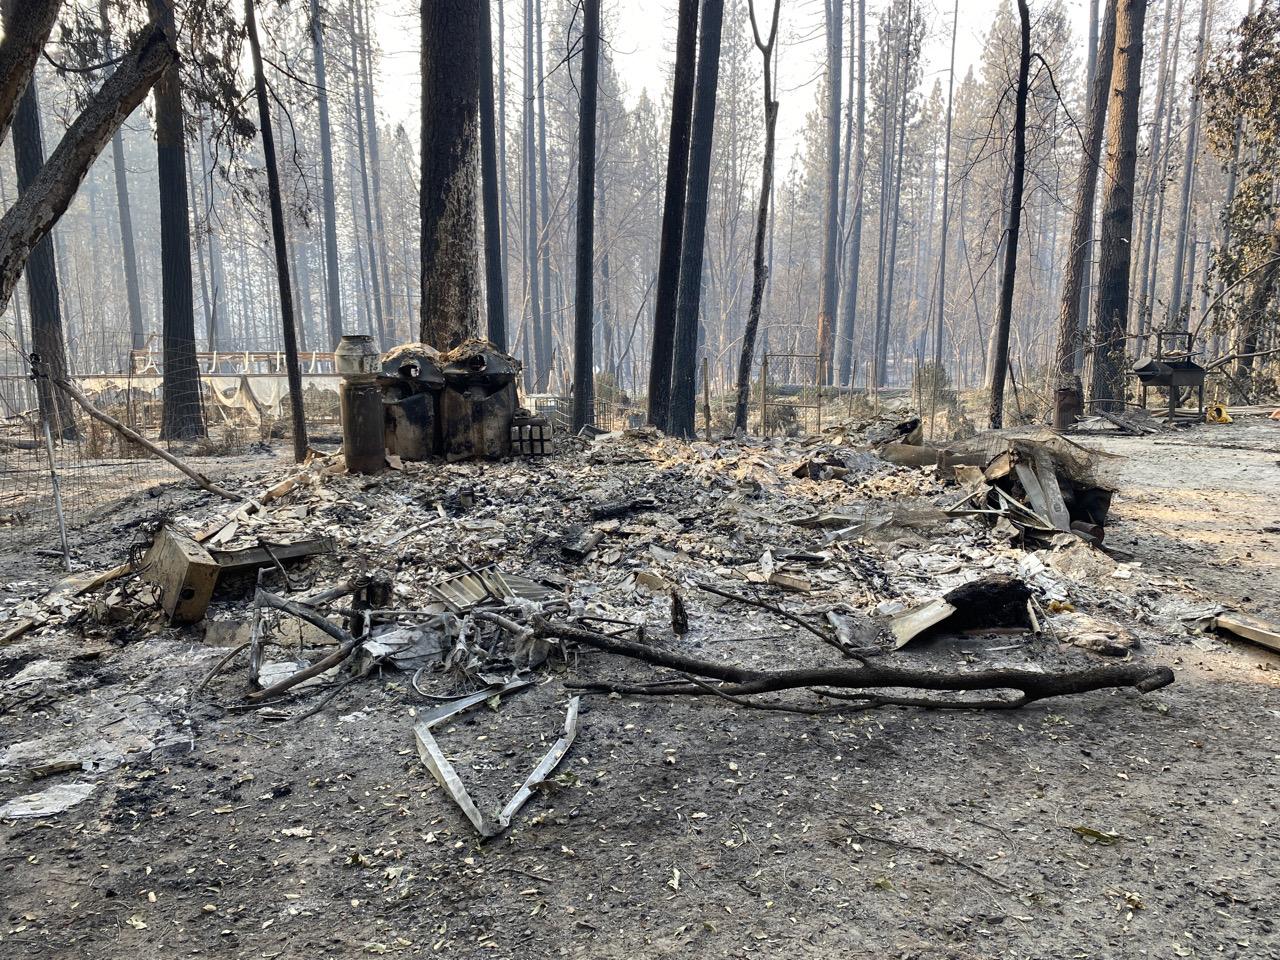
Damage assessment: destroyed